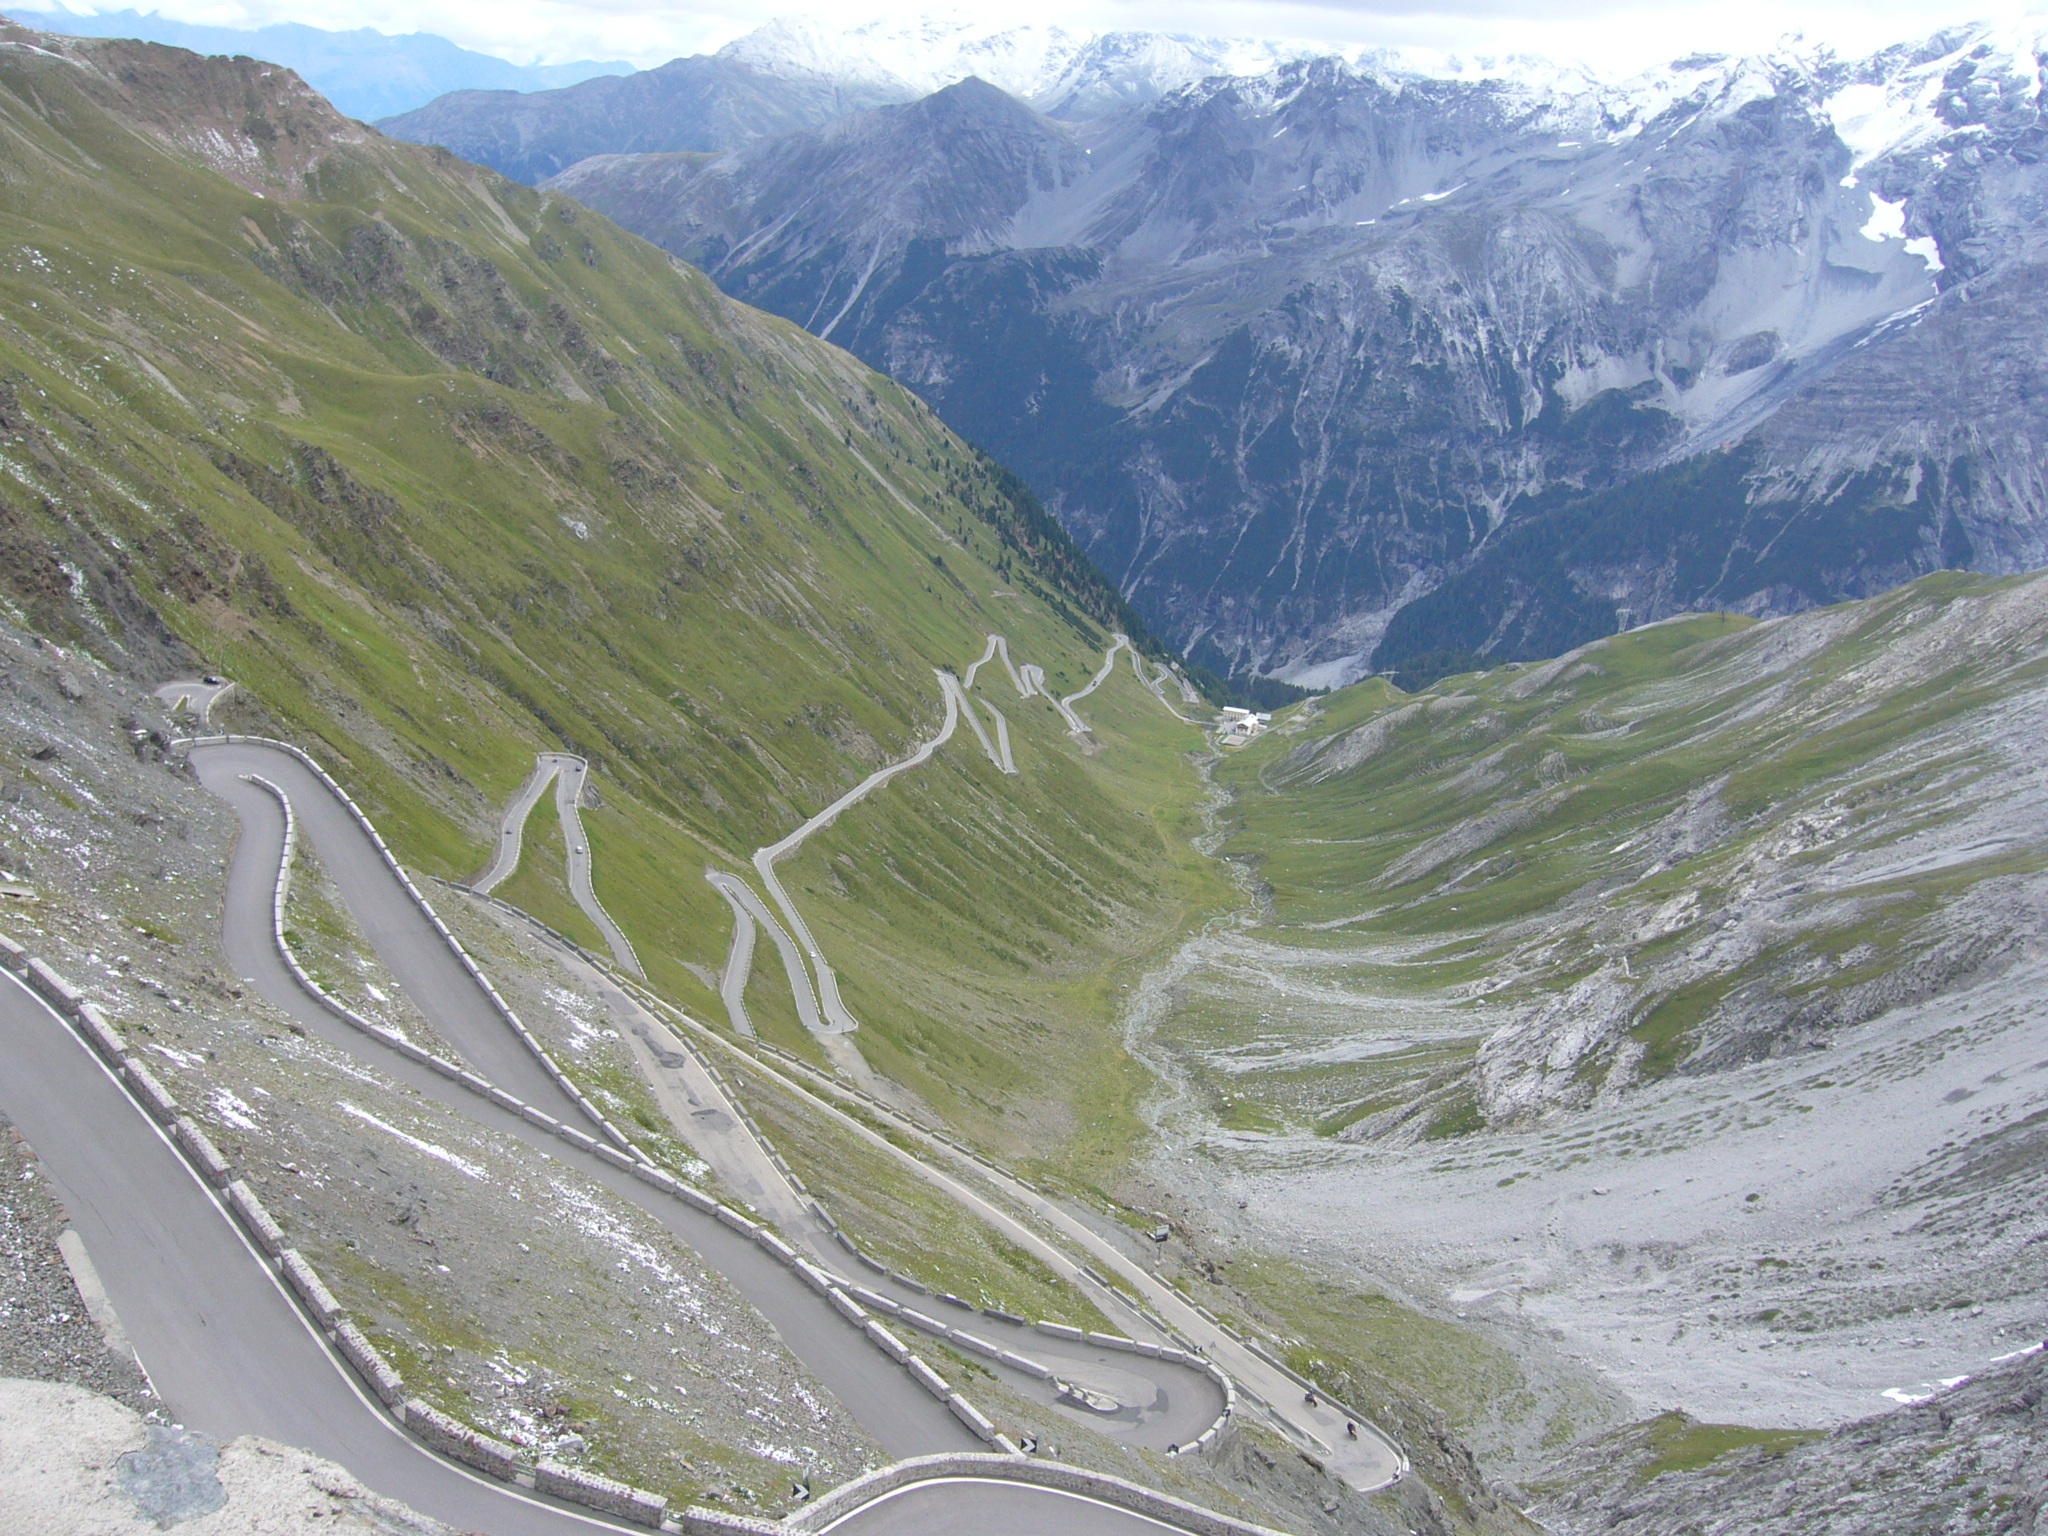
mountain, valley, mountain range, glacier, fjord, ridge, alps, plateau, fell, cirque, piste, moraine, landform, mountain pass, bends, stelvio, geographical feature, mountainous landforms, glacial landform, geological phenomenon